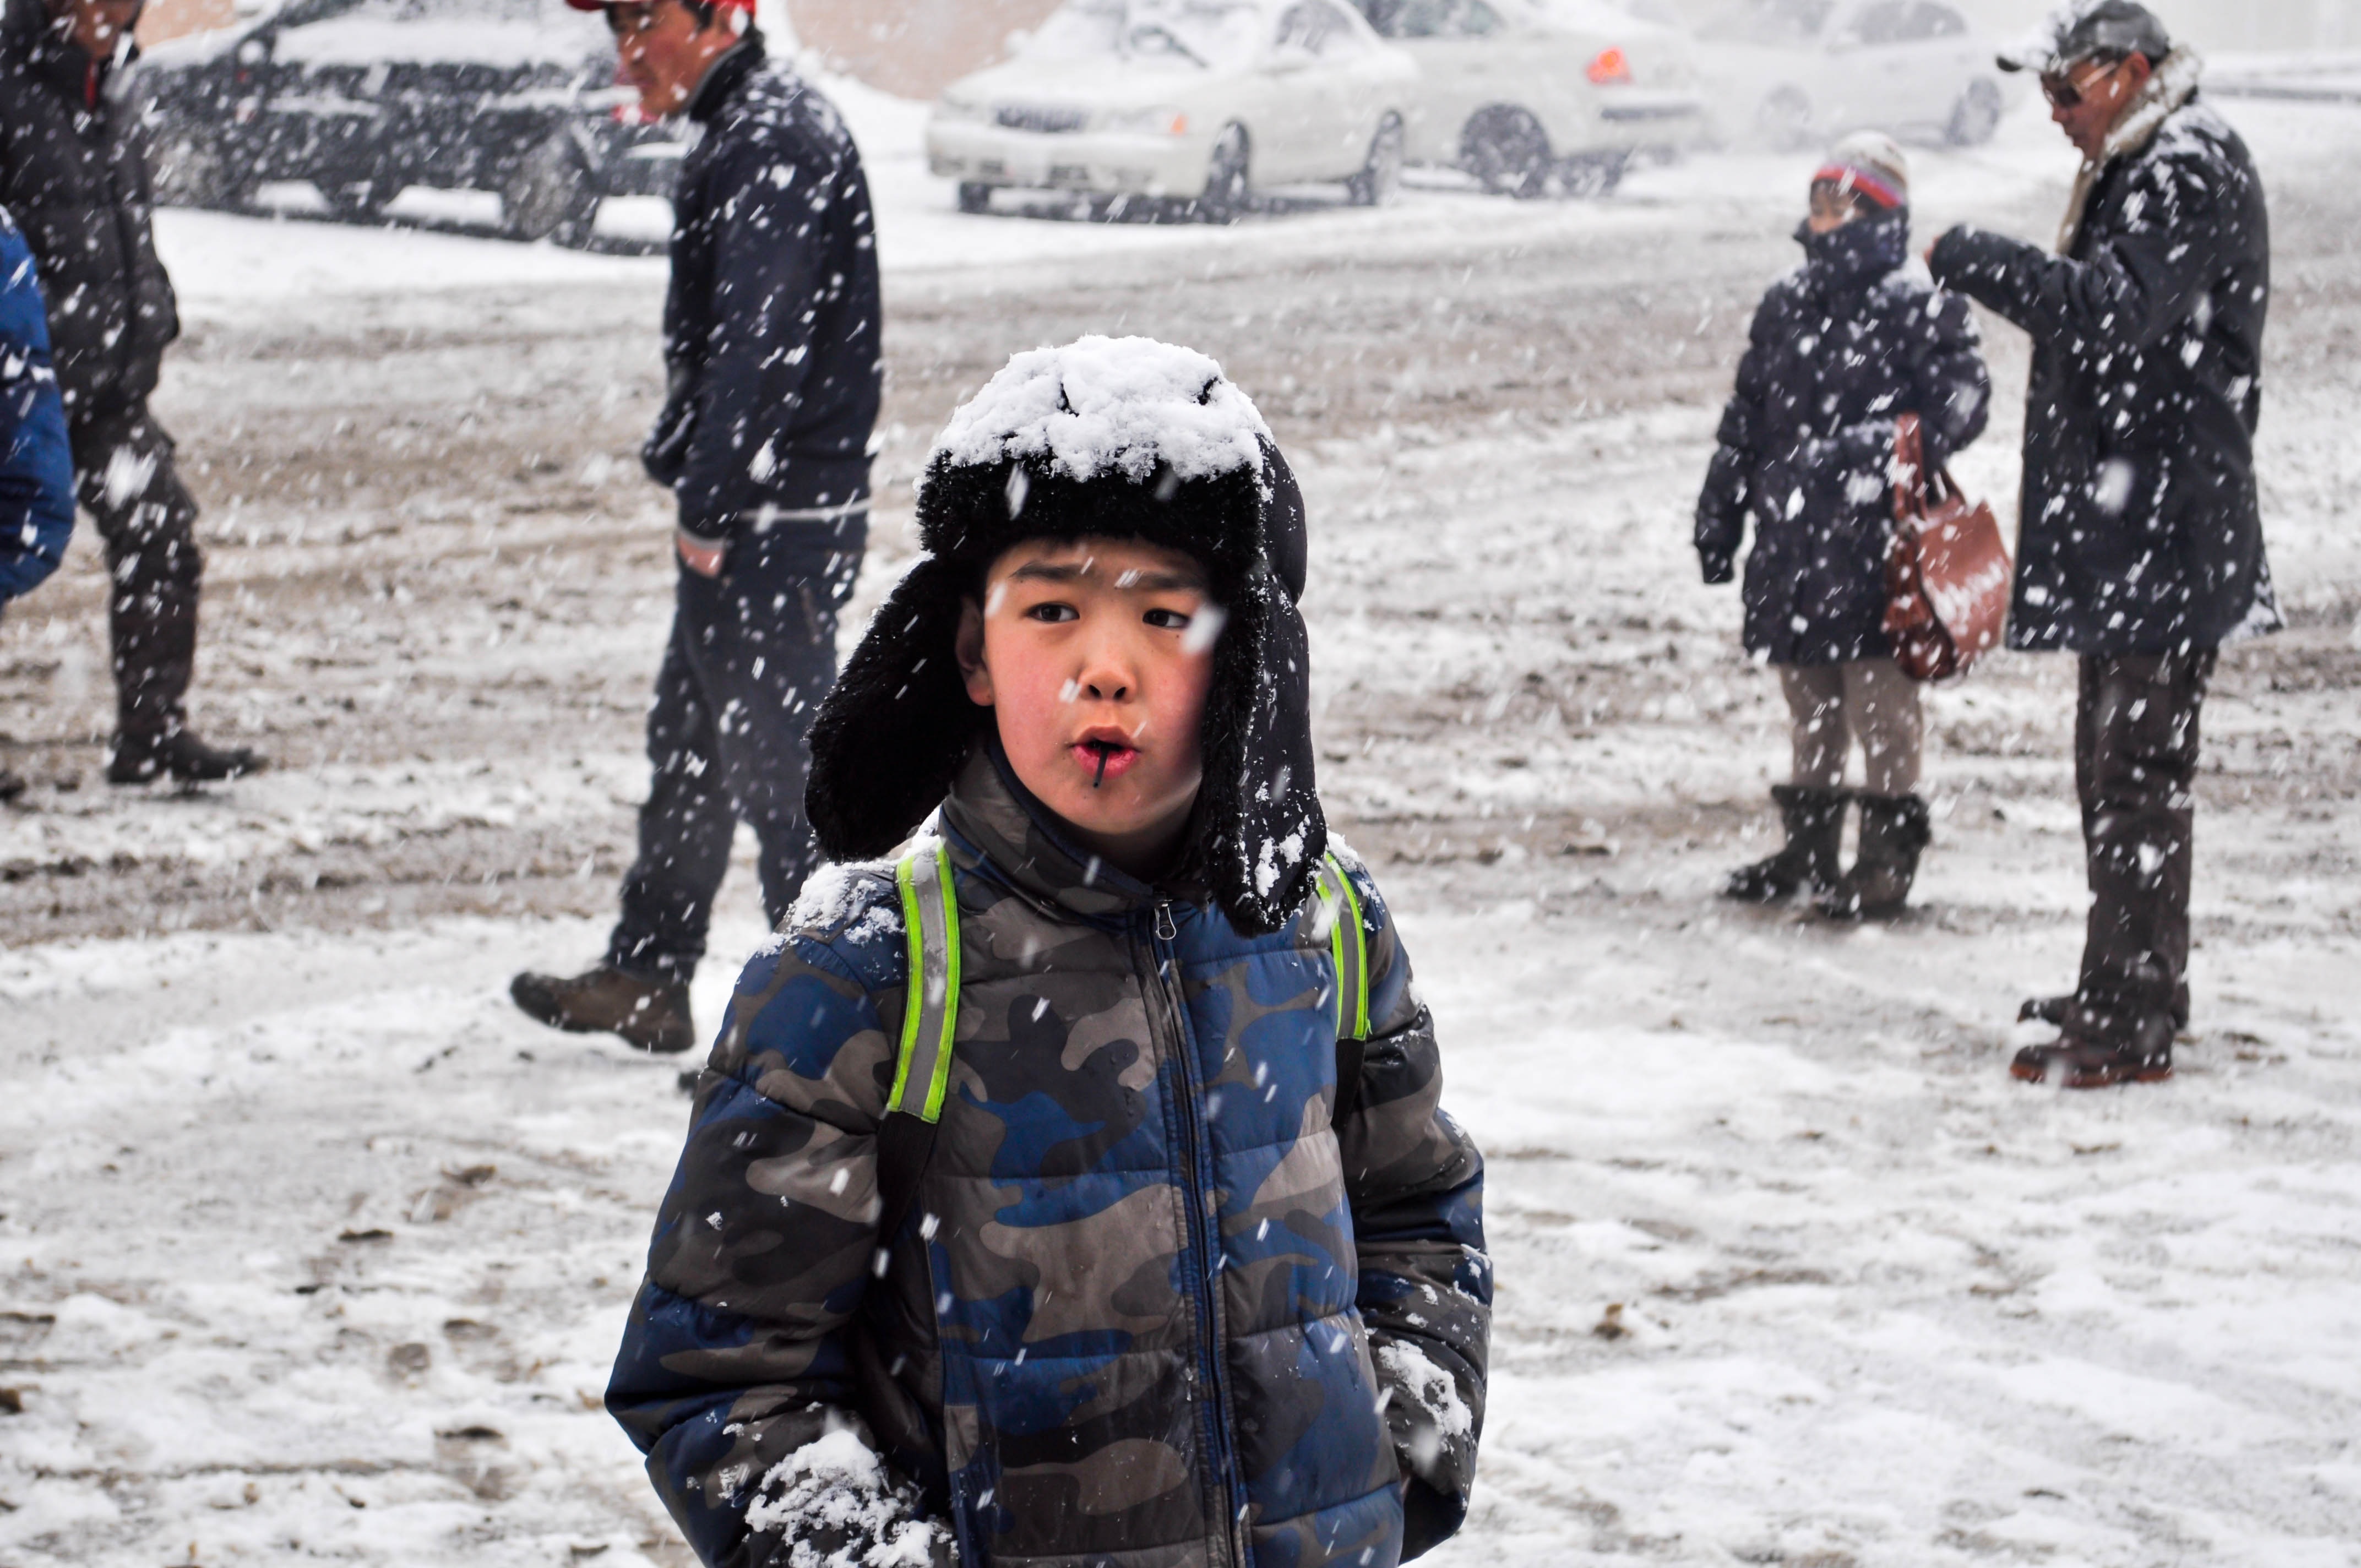
snow, cold, winter, people, white, sweet, boy, weather, hat, snowflake, snowing, snowfall, candy, mongolia, snow cover, school boy